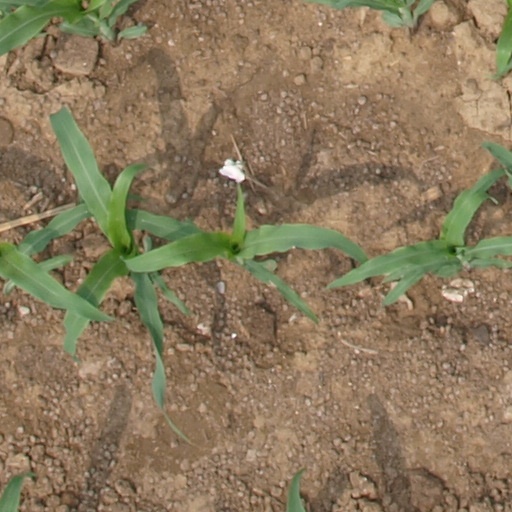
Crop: maize; corn